Question: Please indicate a possible affordance area of the baseball bat that can be used for holding
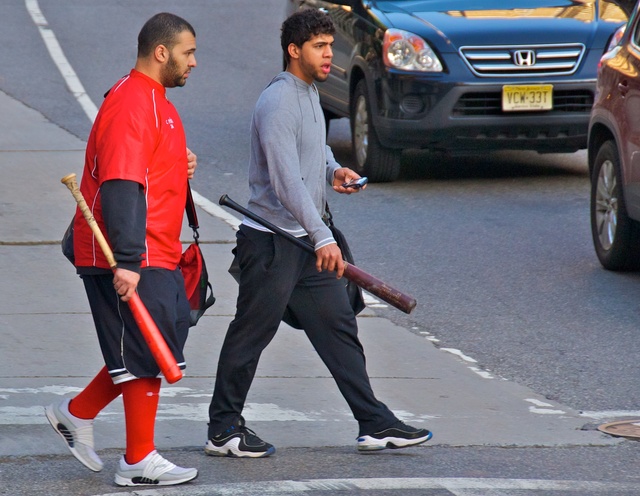
Answer: [106.263, 259.965, 142.158, 307.825]